Amherst, Wisconsin

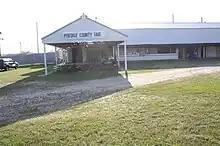
Fairgrounds

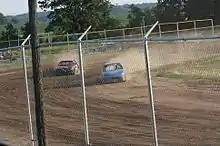
4 cylinder stock cars racing at the fairgrounds

Fairgrounds were built in 1917. Amherst hosts the Portage County Fair, an Amish craft fair, and other events at the fairgrounds. Stock car racing began at the fairgrounds in 2013 under the name Amherst Speedway.